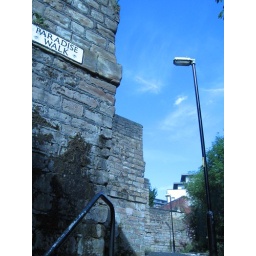
Taken in part to prove that sometimes there is a blue sky over Manchester.